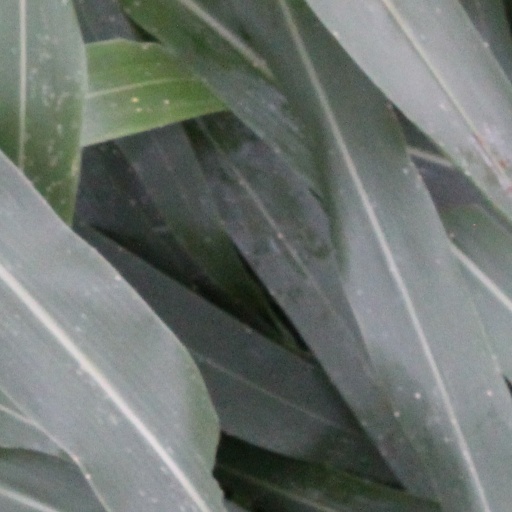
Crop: sorghum